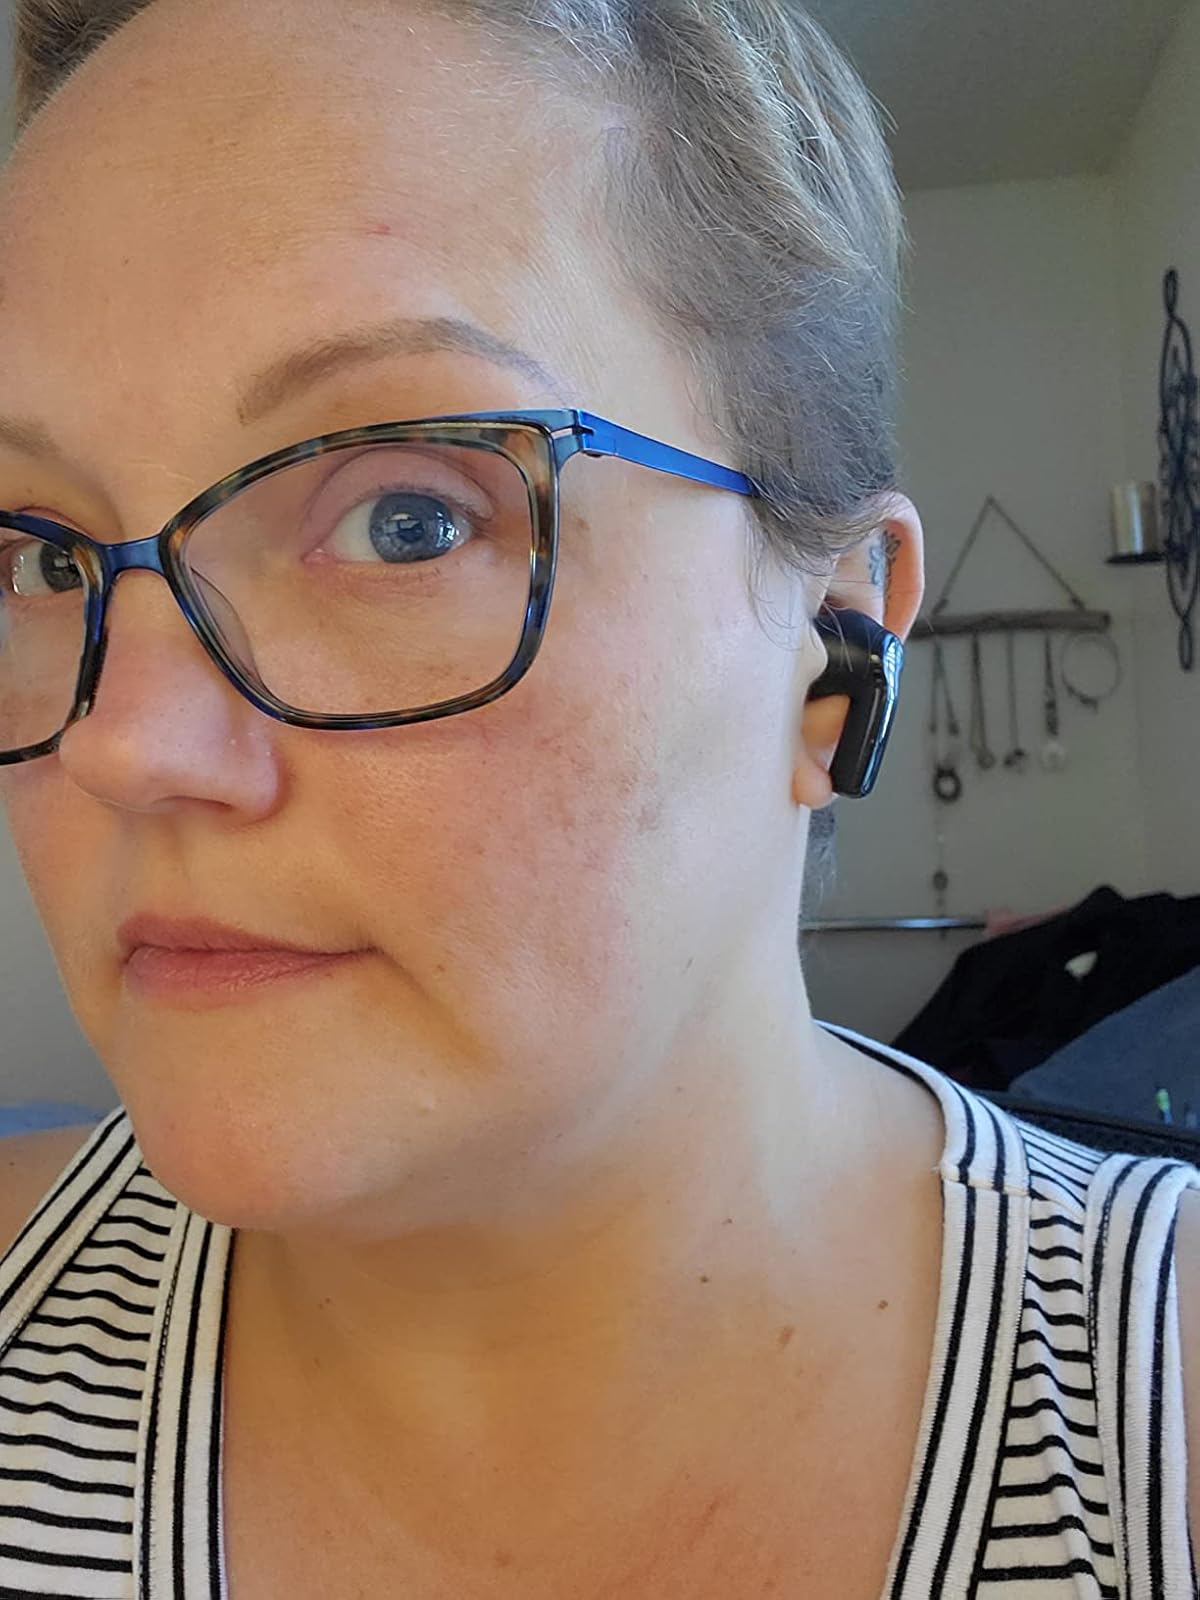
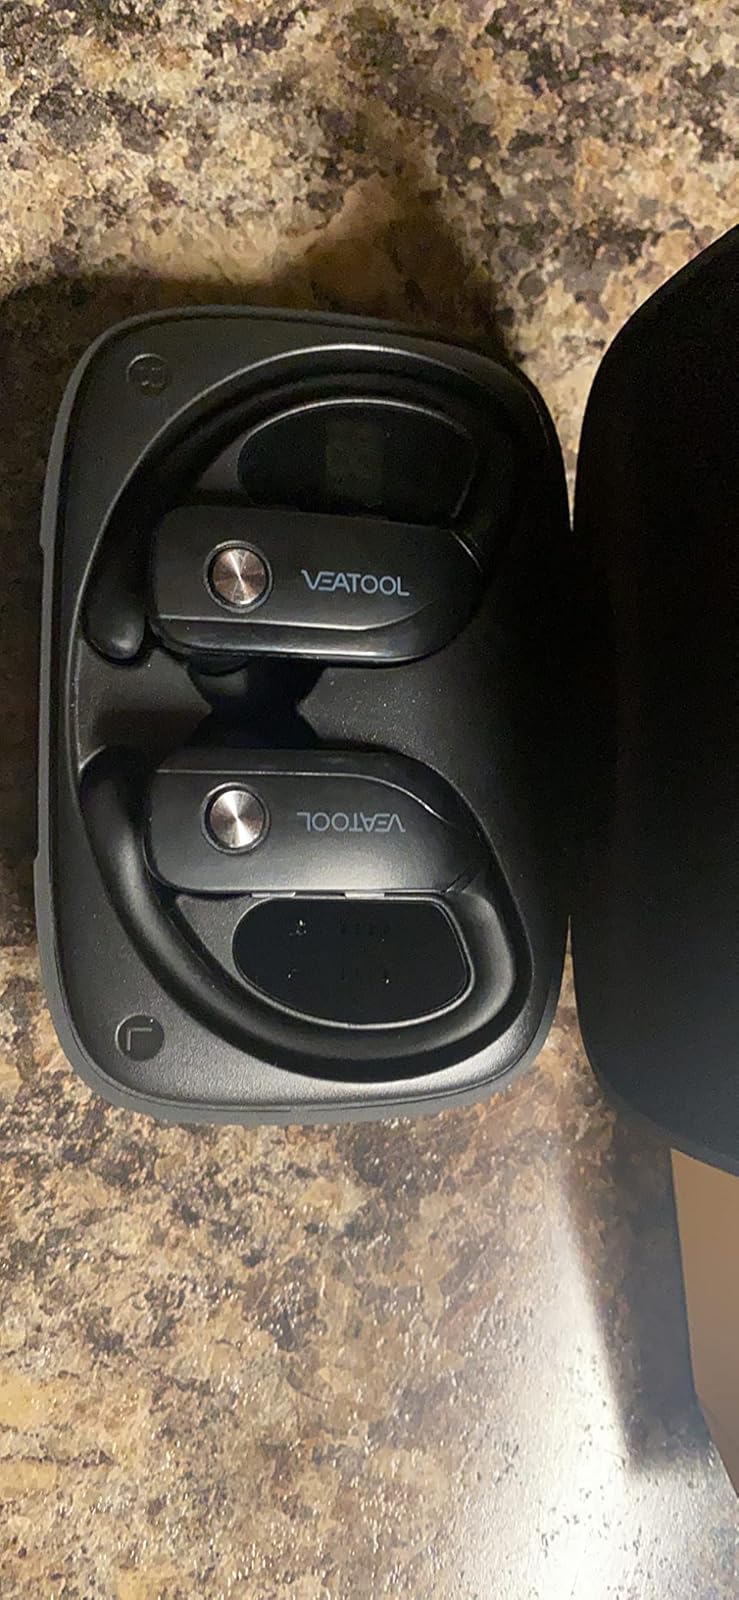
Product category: earbuds
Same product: no